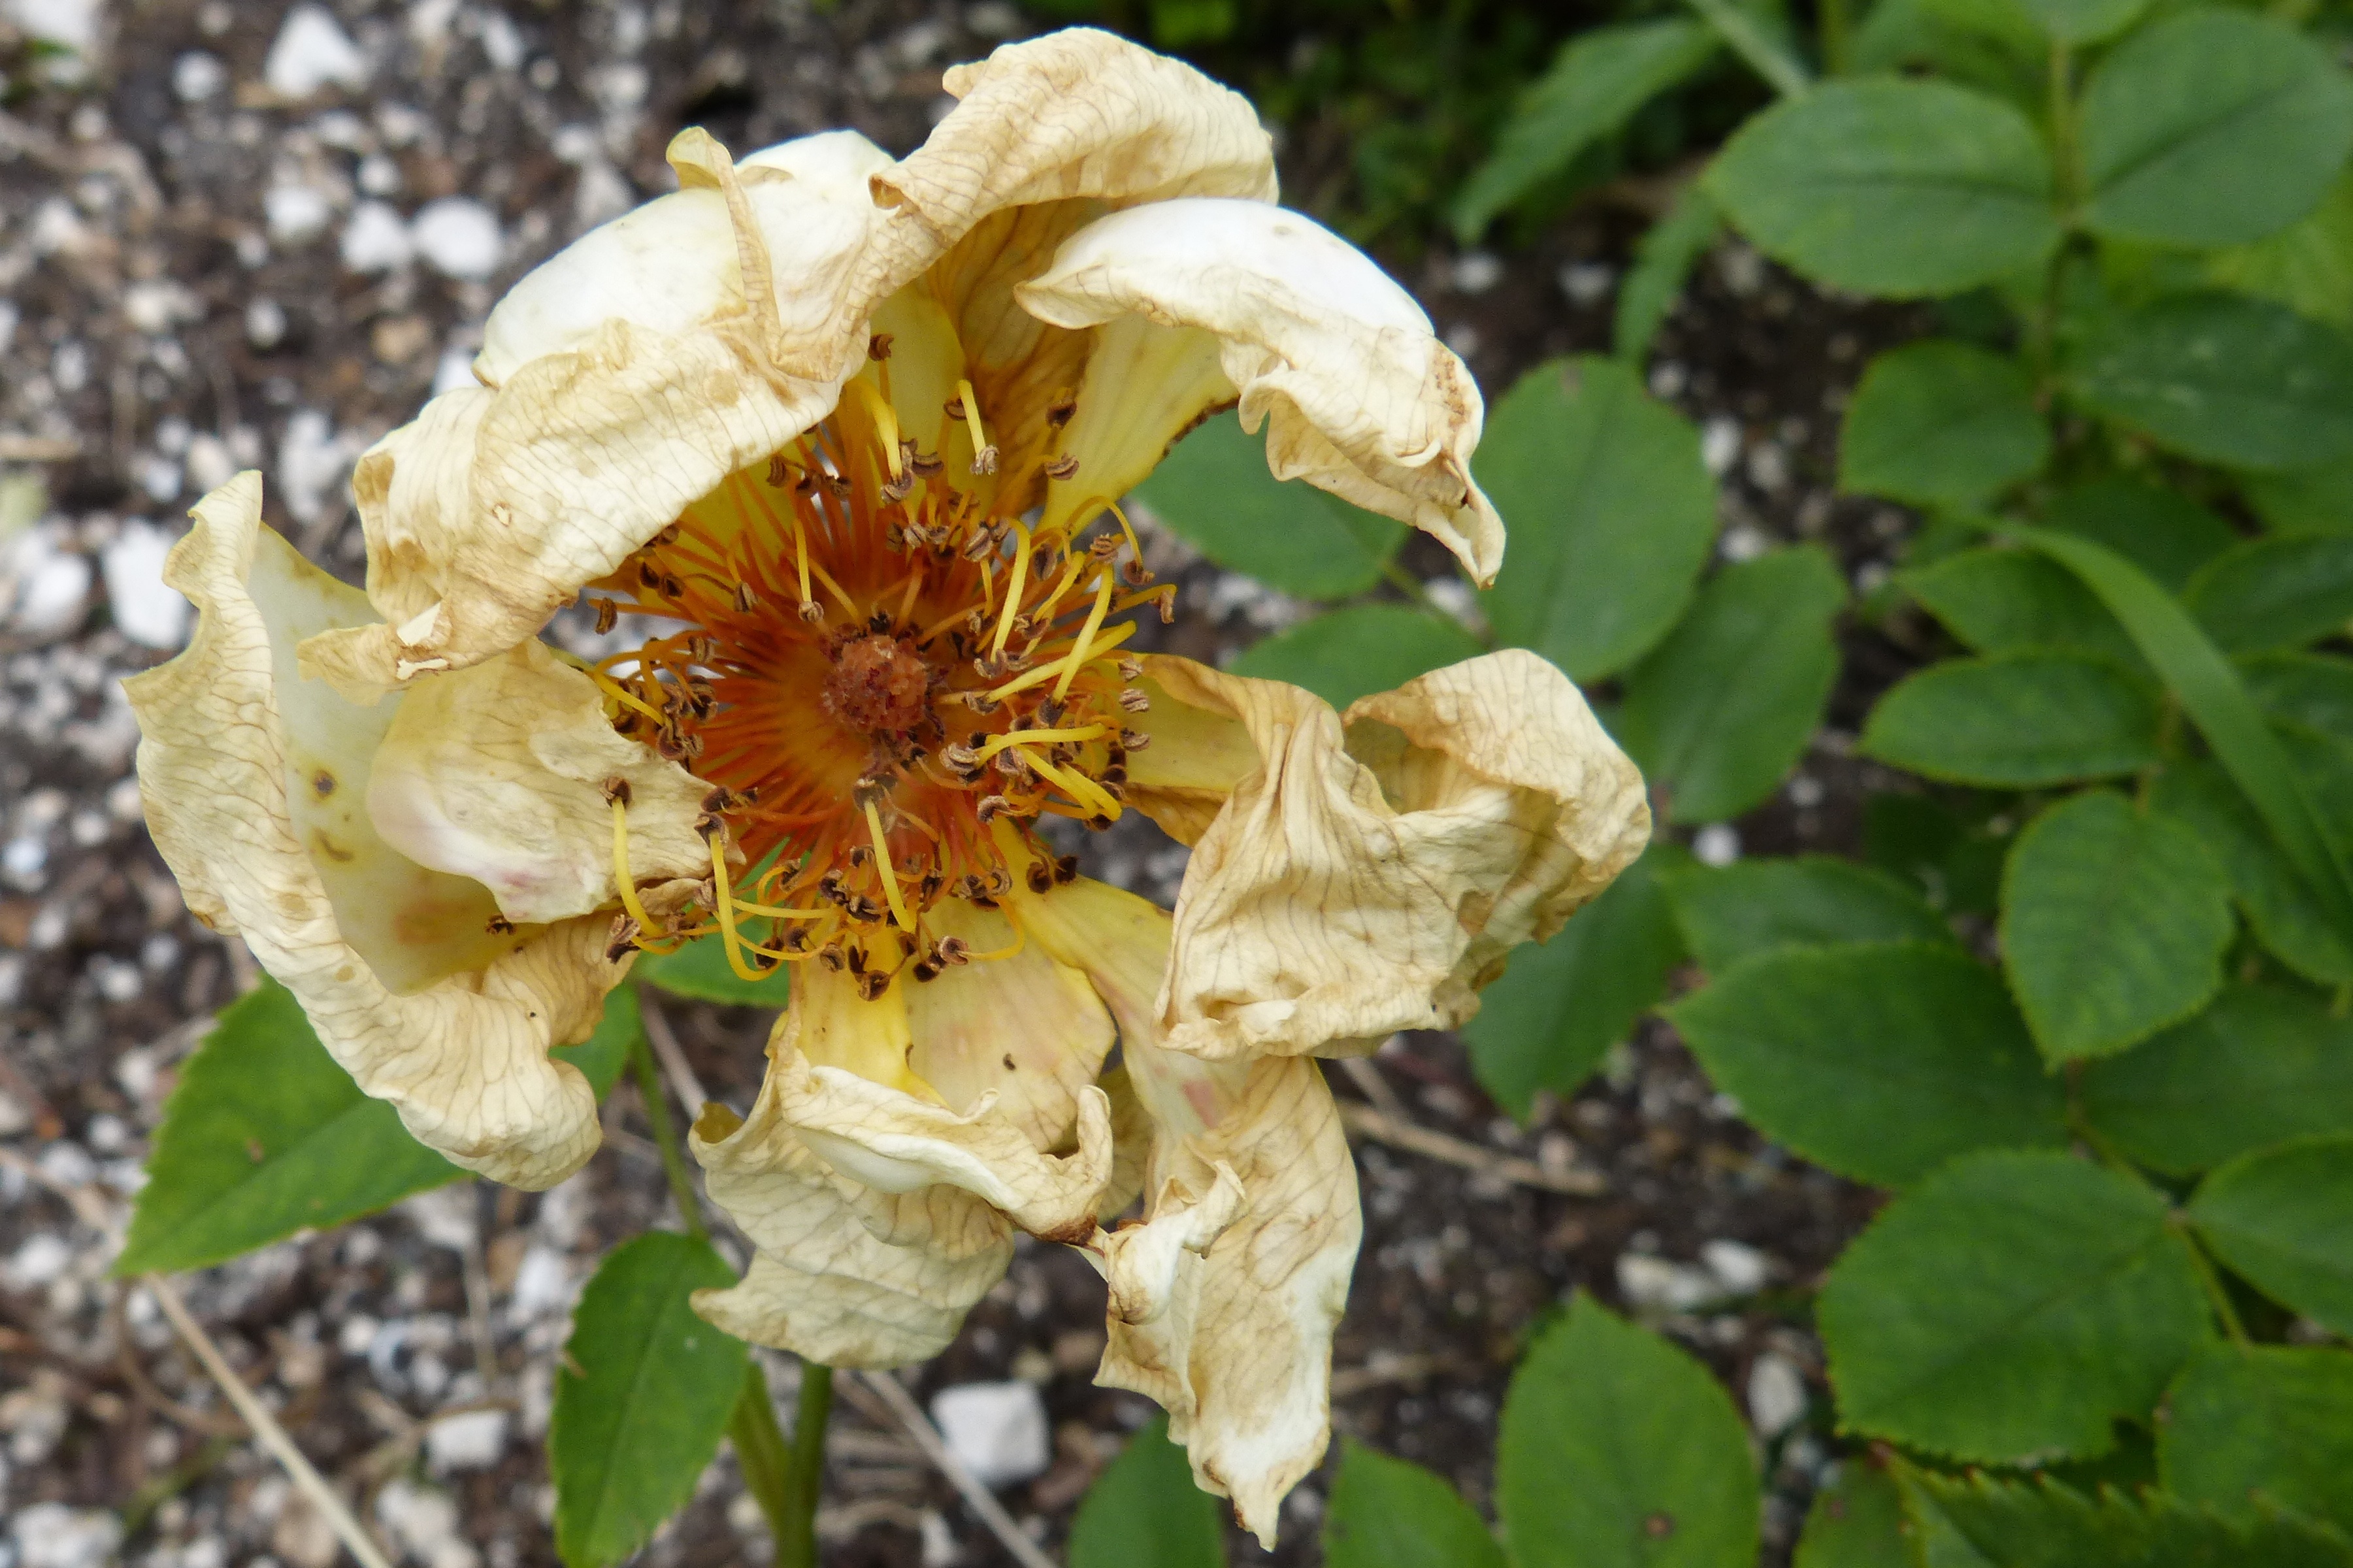
nature, blossom, plant, leaf, flower, petal, rose, produce, autumn, botany, yellow, flora, wildflower, petals, shrub, withered, faded, transient, macro photography, flowering plant, rose family, land plant